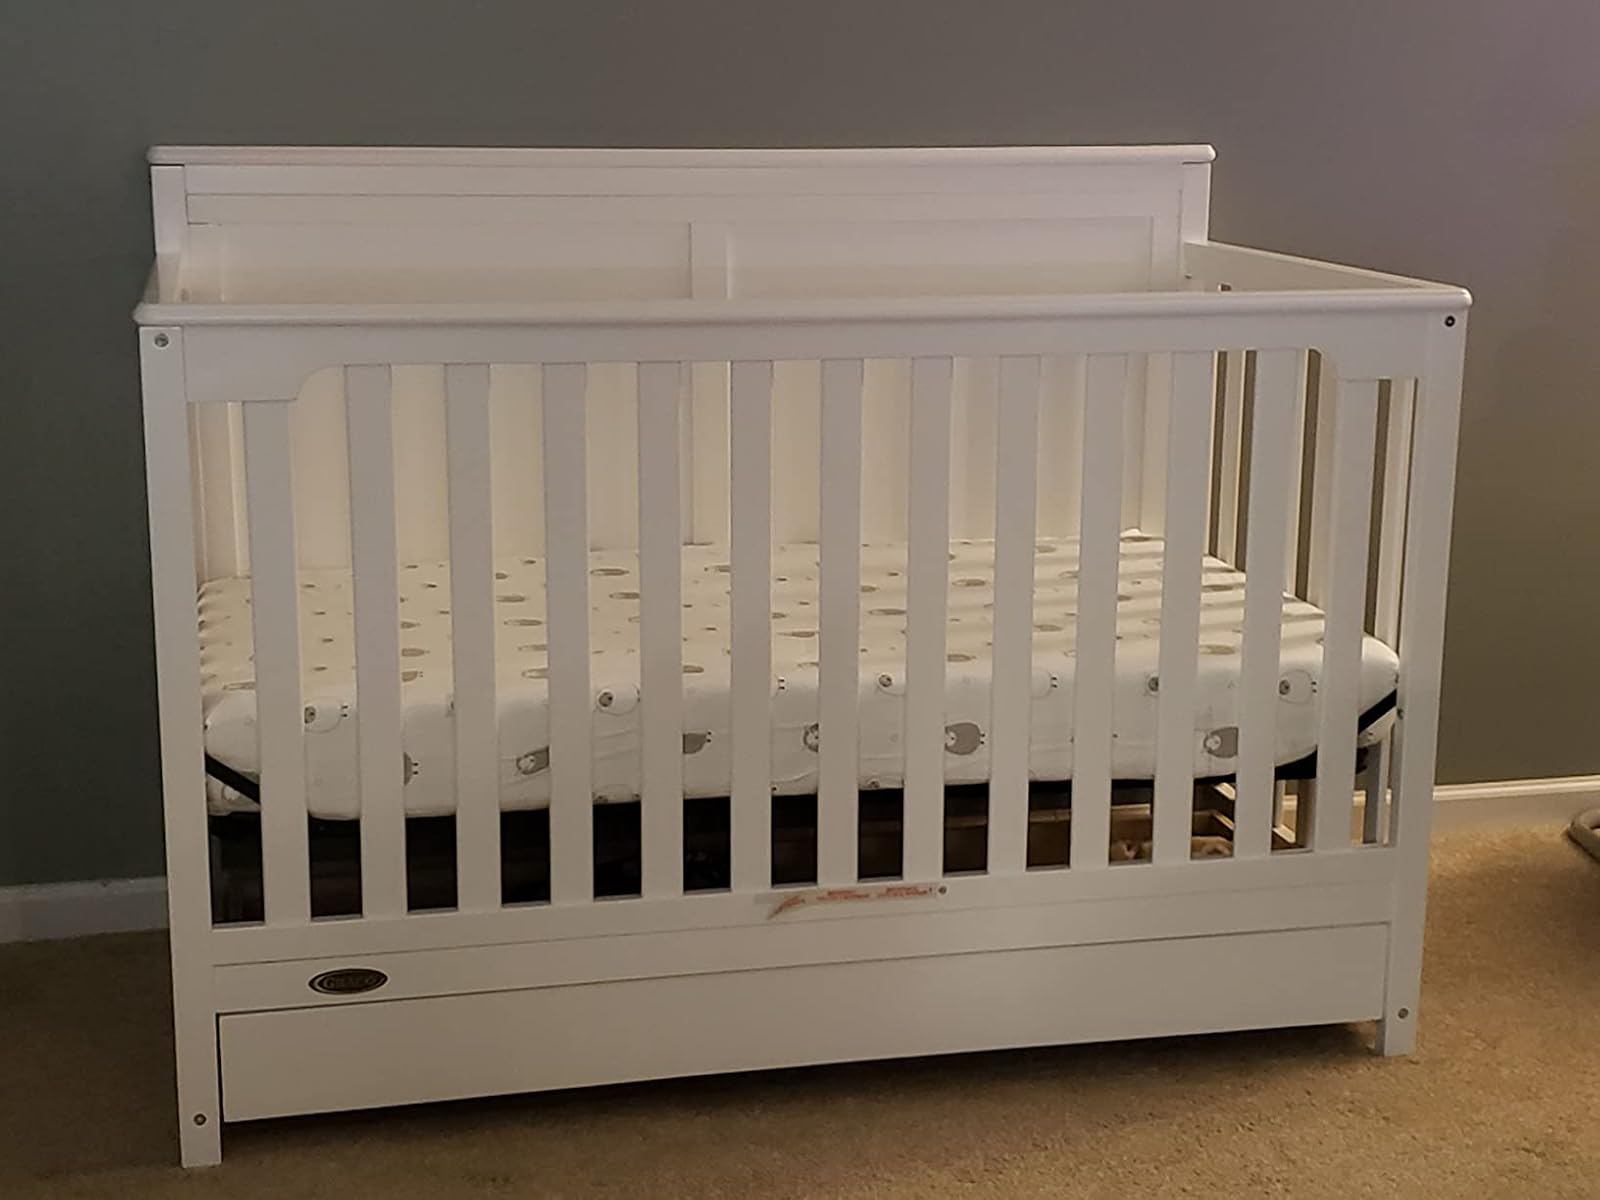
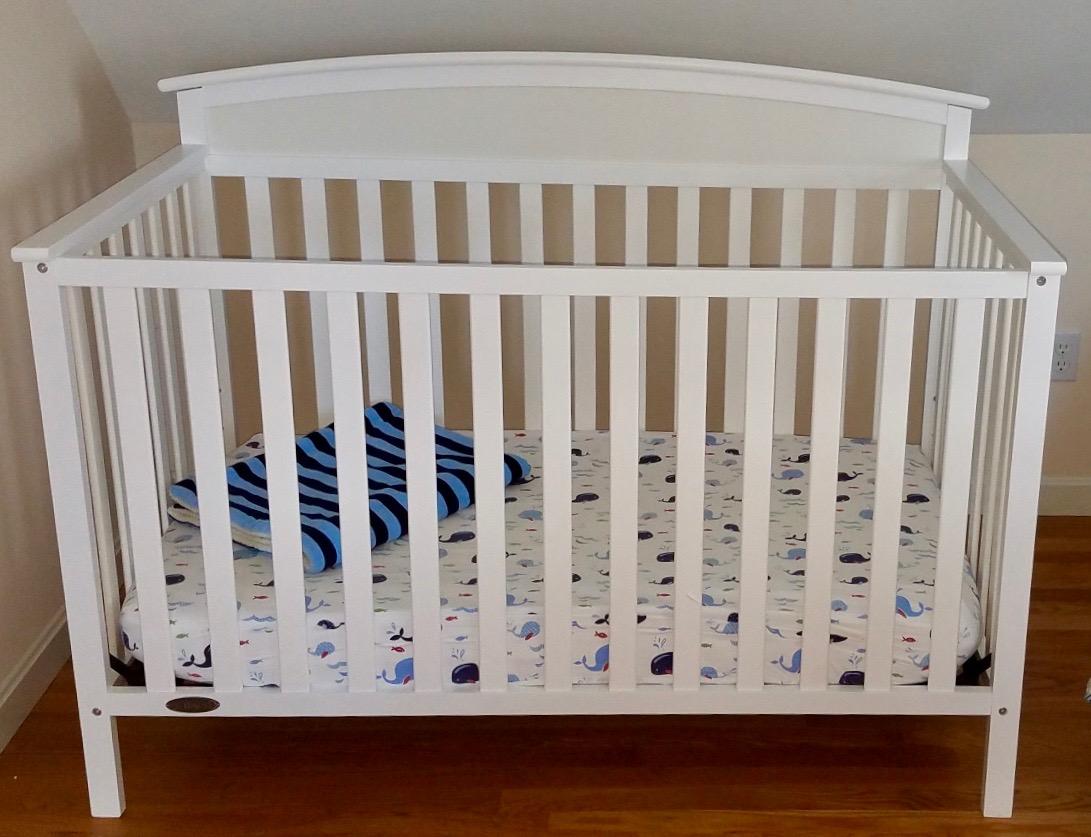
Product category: products_crib
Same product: no